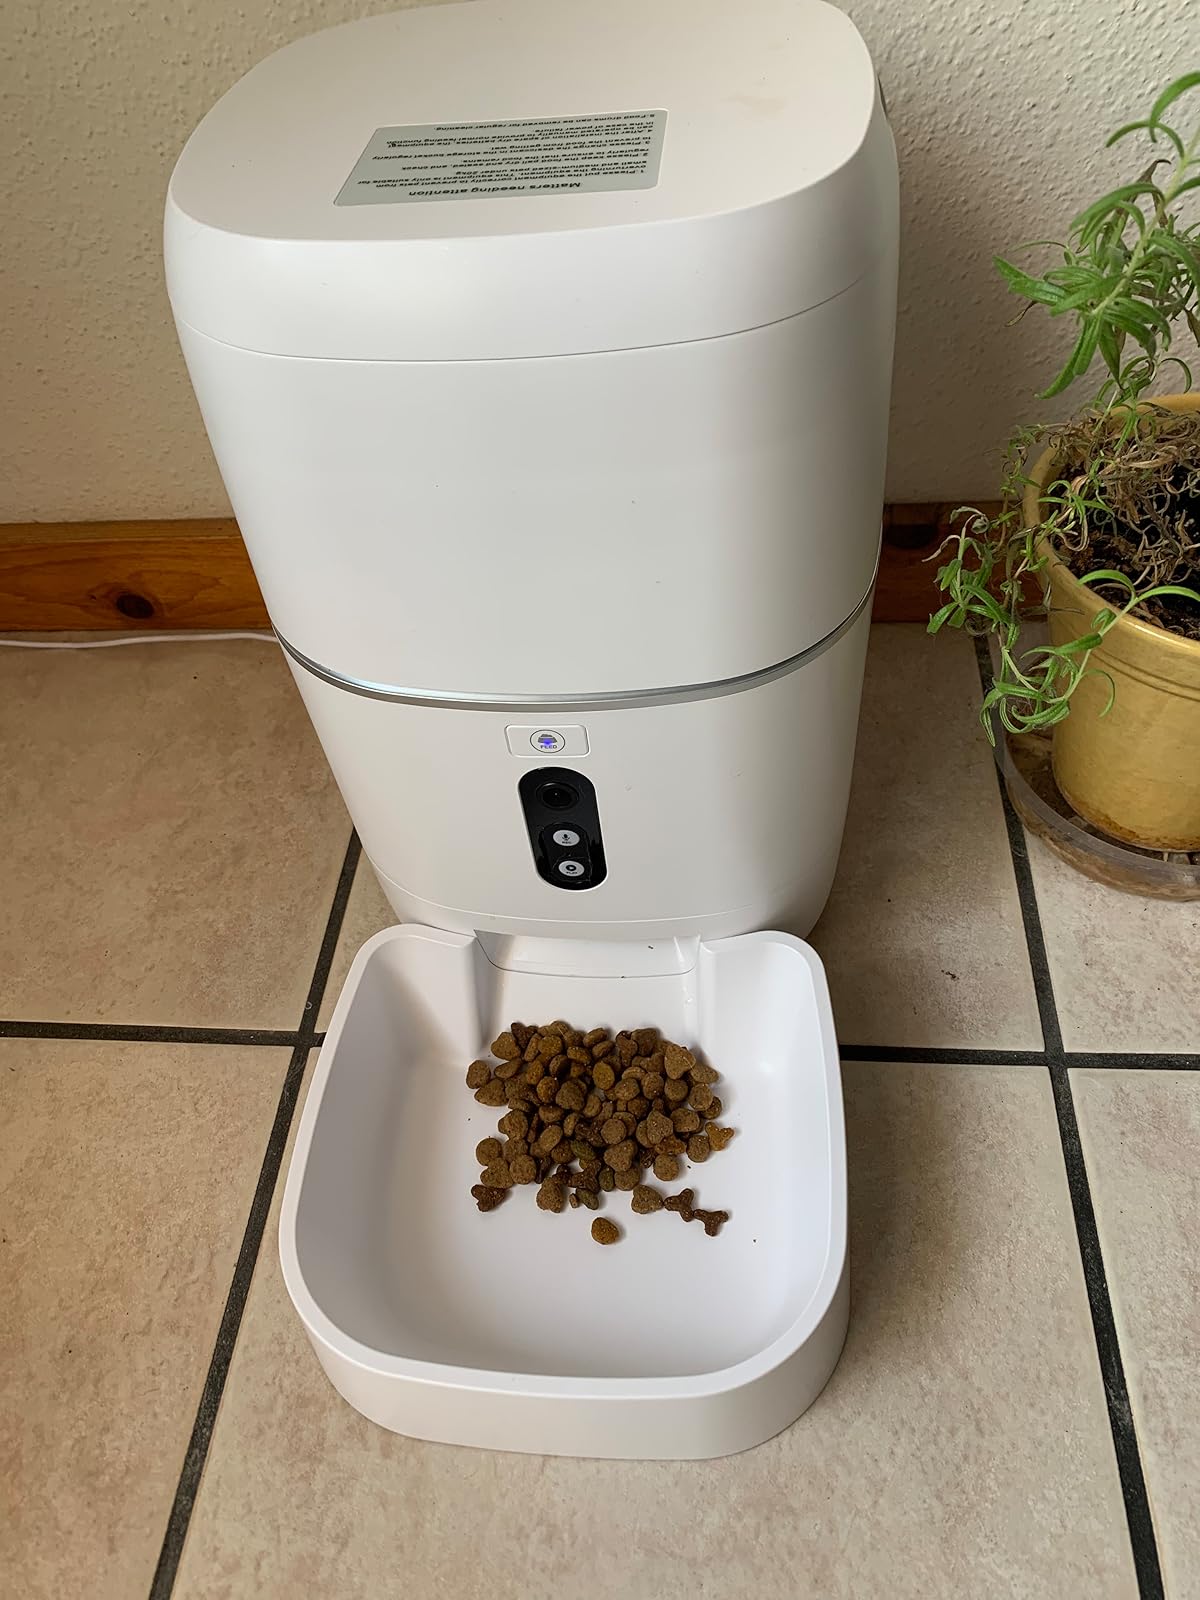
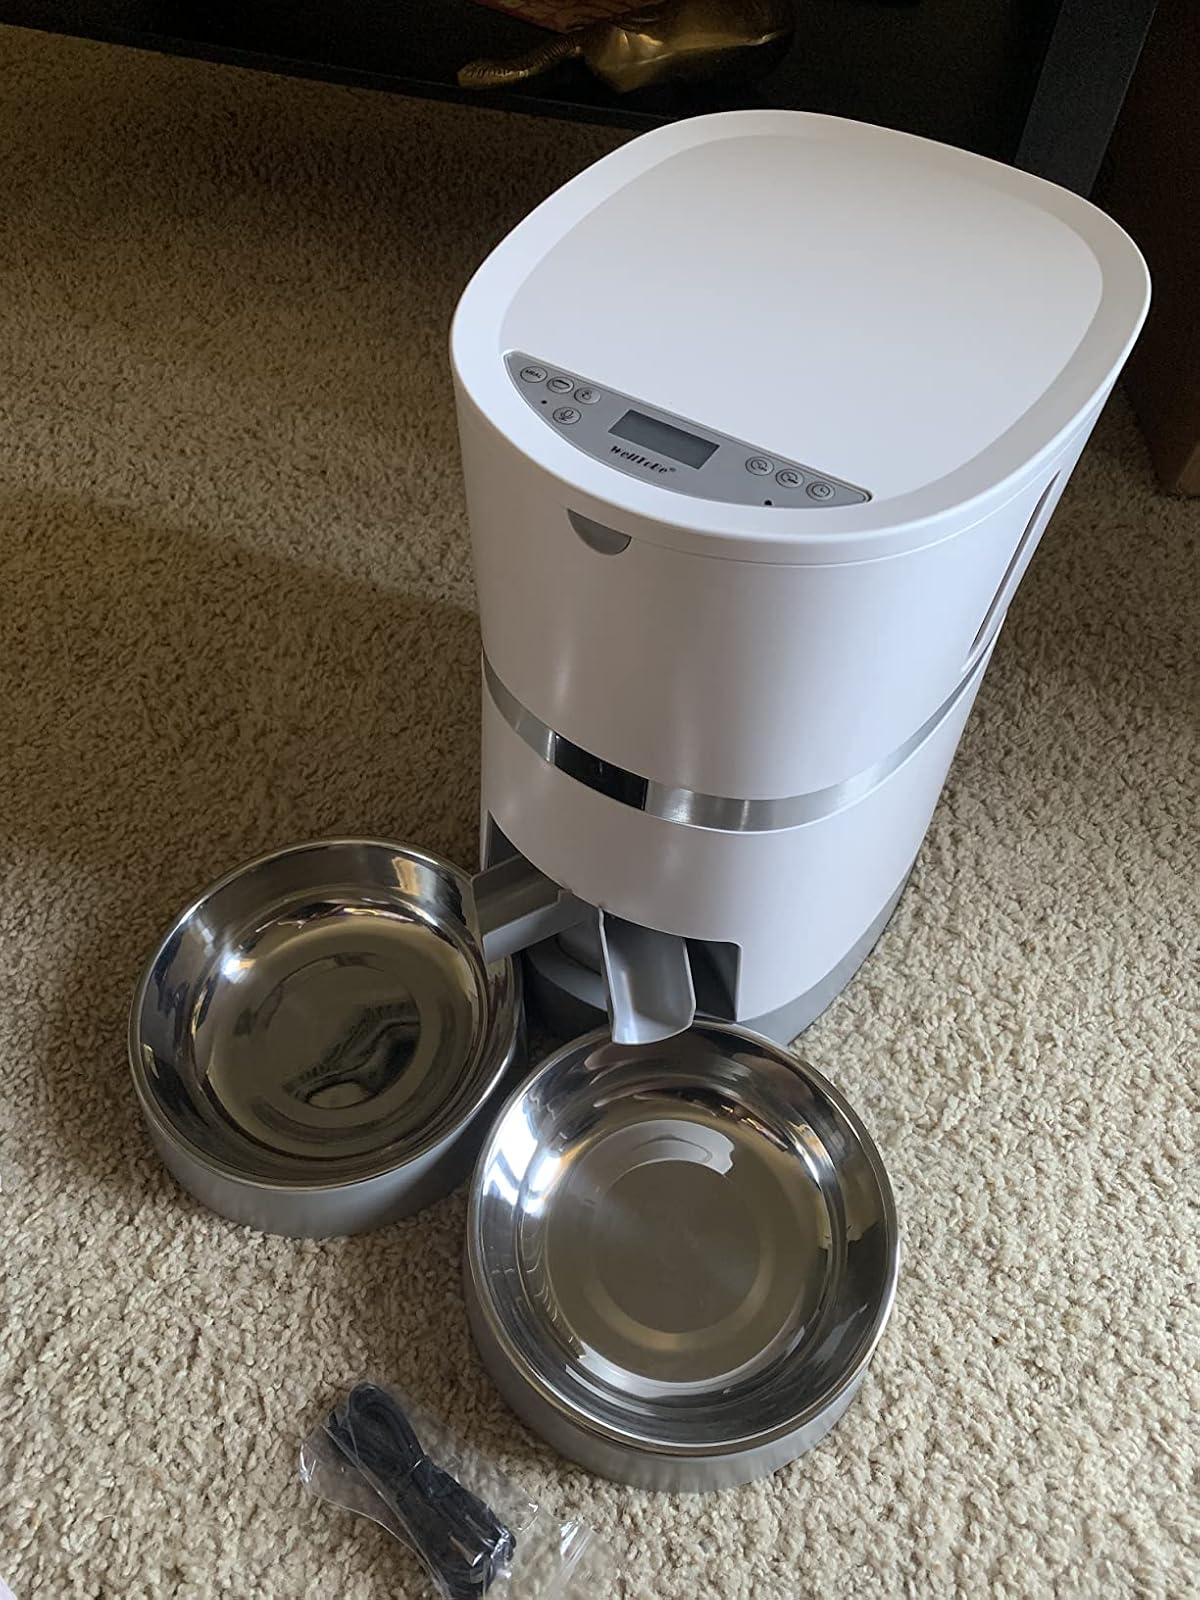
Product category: items_feeder
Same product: no